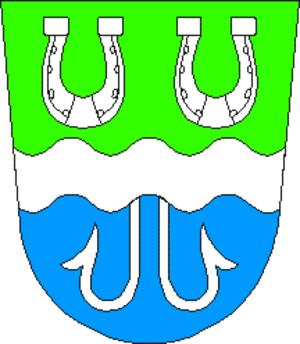
La commune de Lohusuu est une Ville et une Commune rurale située au bord du lac Peïpous dans le comté de Viru-Est au nord de l'Estonie. Elle a 803 habitants et a une superficie de 102 km².